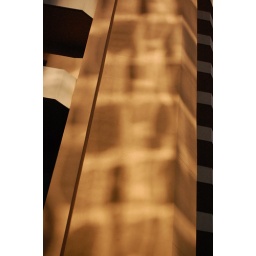
reflections from glass tower onto another building in La Jolla